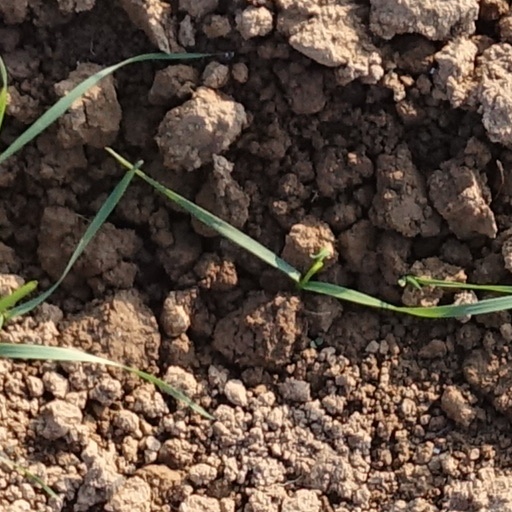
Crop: wheat